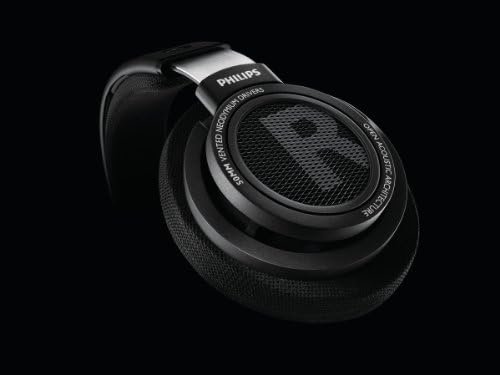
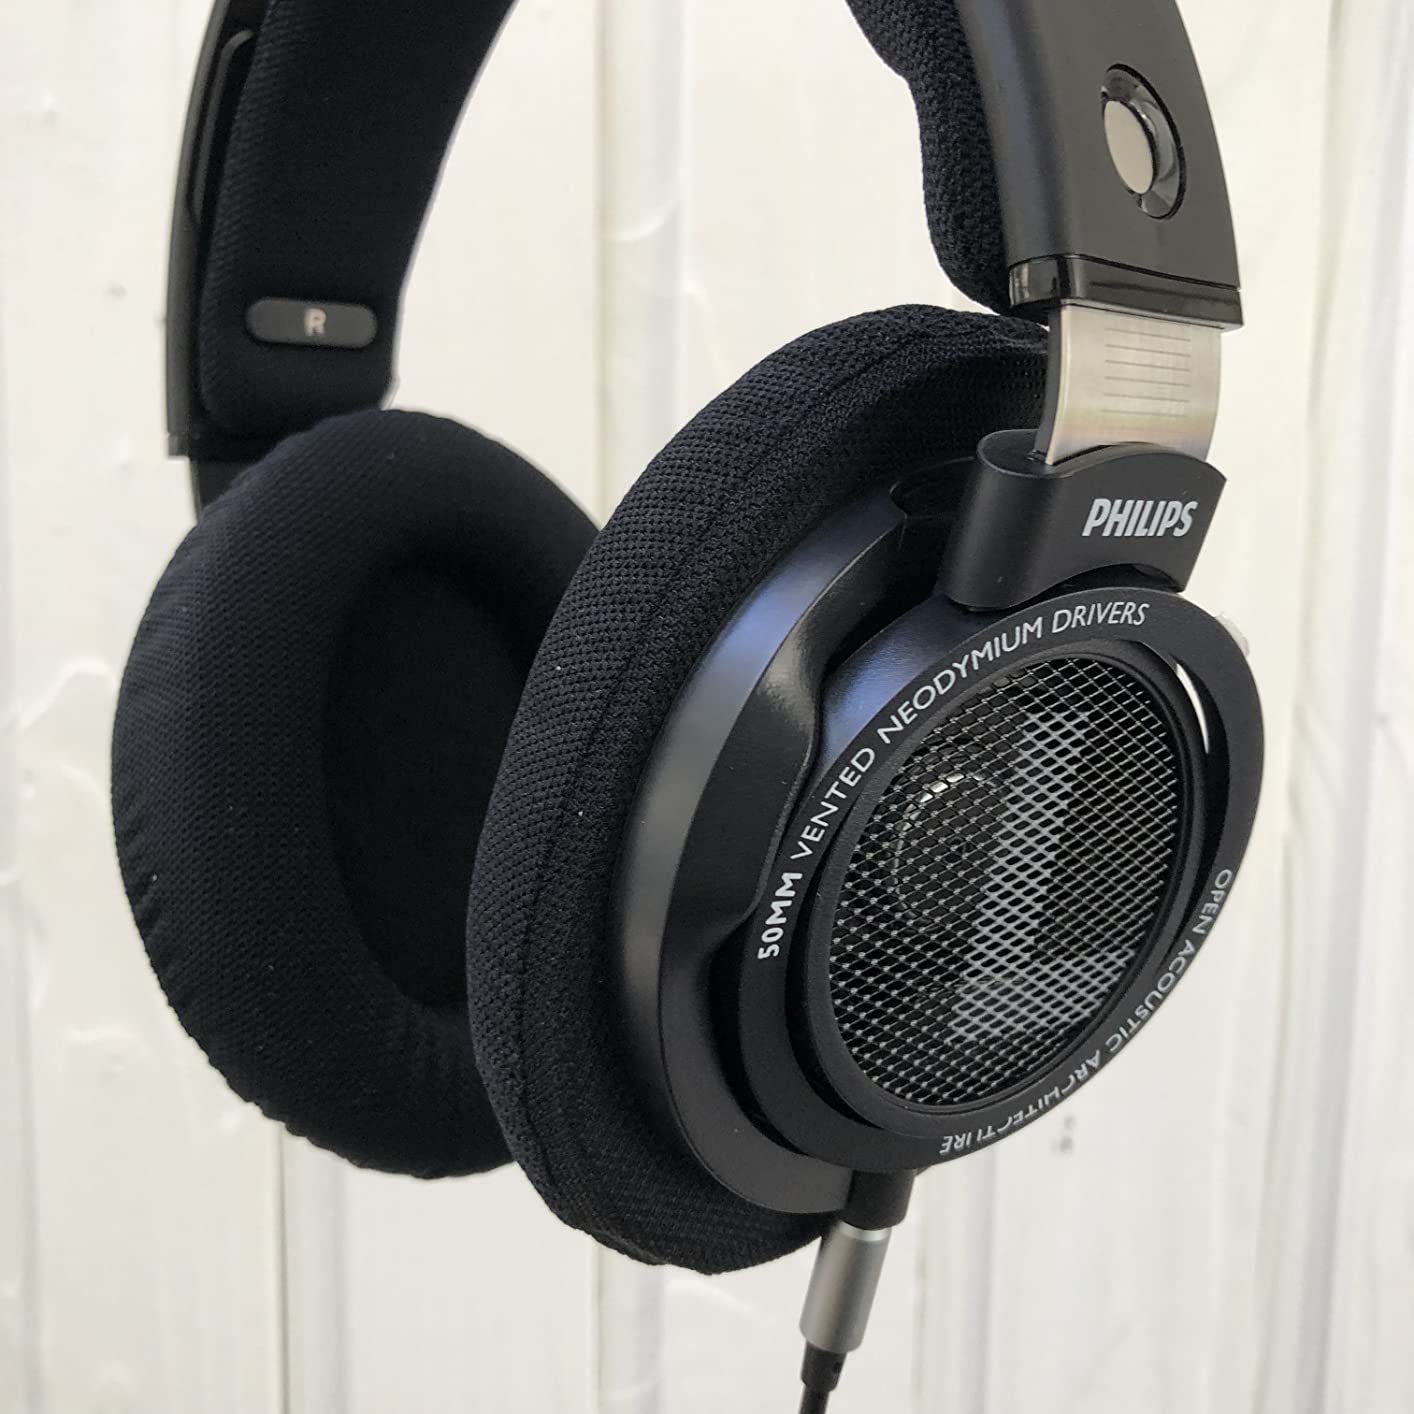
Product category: headphones
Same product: yes